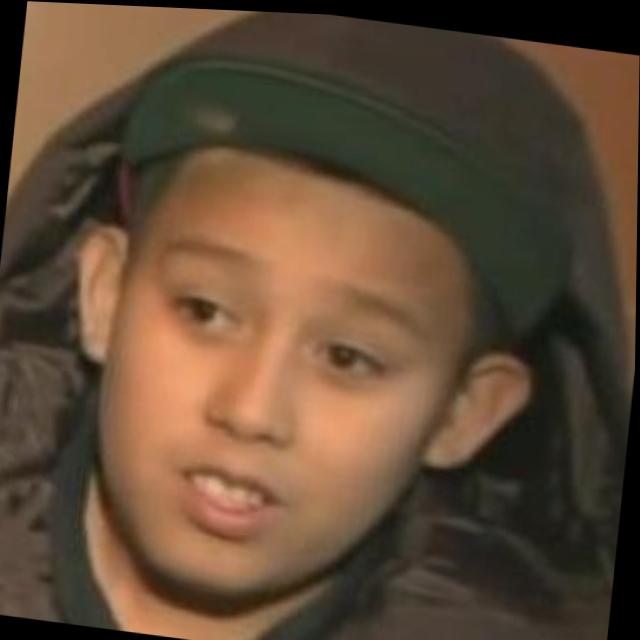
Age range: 0-12